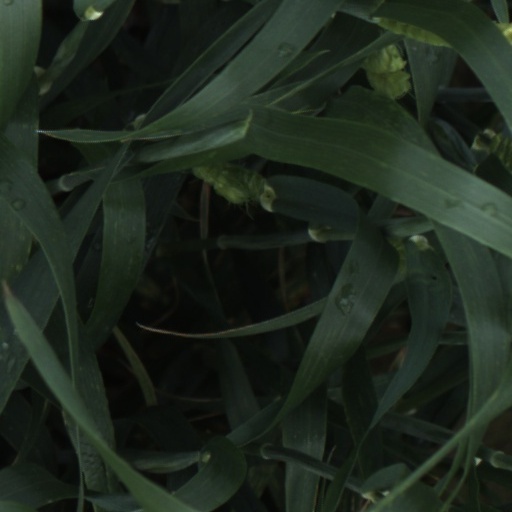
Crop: wheat